North Hollywood High School

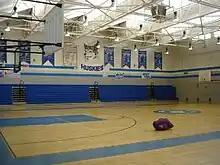
The boys' gym

The NHHS Huskies compete in the CIF Los Angeles City Section's East Valley League. NHHS's rivals are Polytechnic High School and Ulysses S. Grant High School. The NHHS Athletics Department offers American football, archery, baseball, basketball (boys' and girls'), cheerleading, cross country, golf, soccer (boys' and girls'), softball (girls'), Students Run LA, tennis, track and field, ultimate frisbee, volleyball (boys' and girls') and weight training.